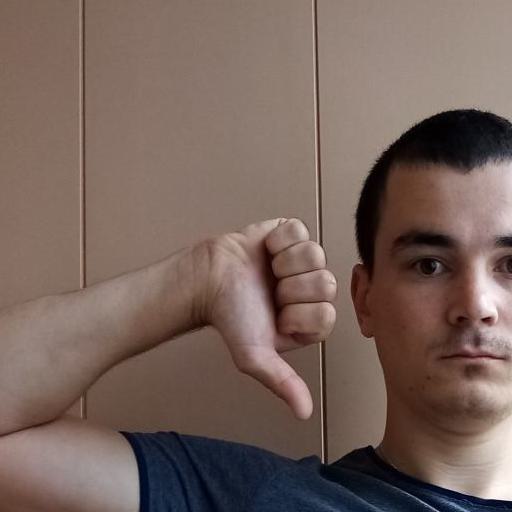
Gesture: dislike